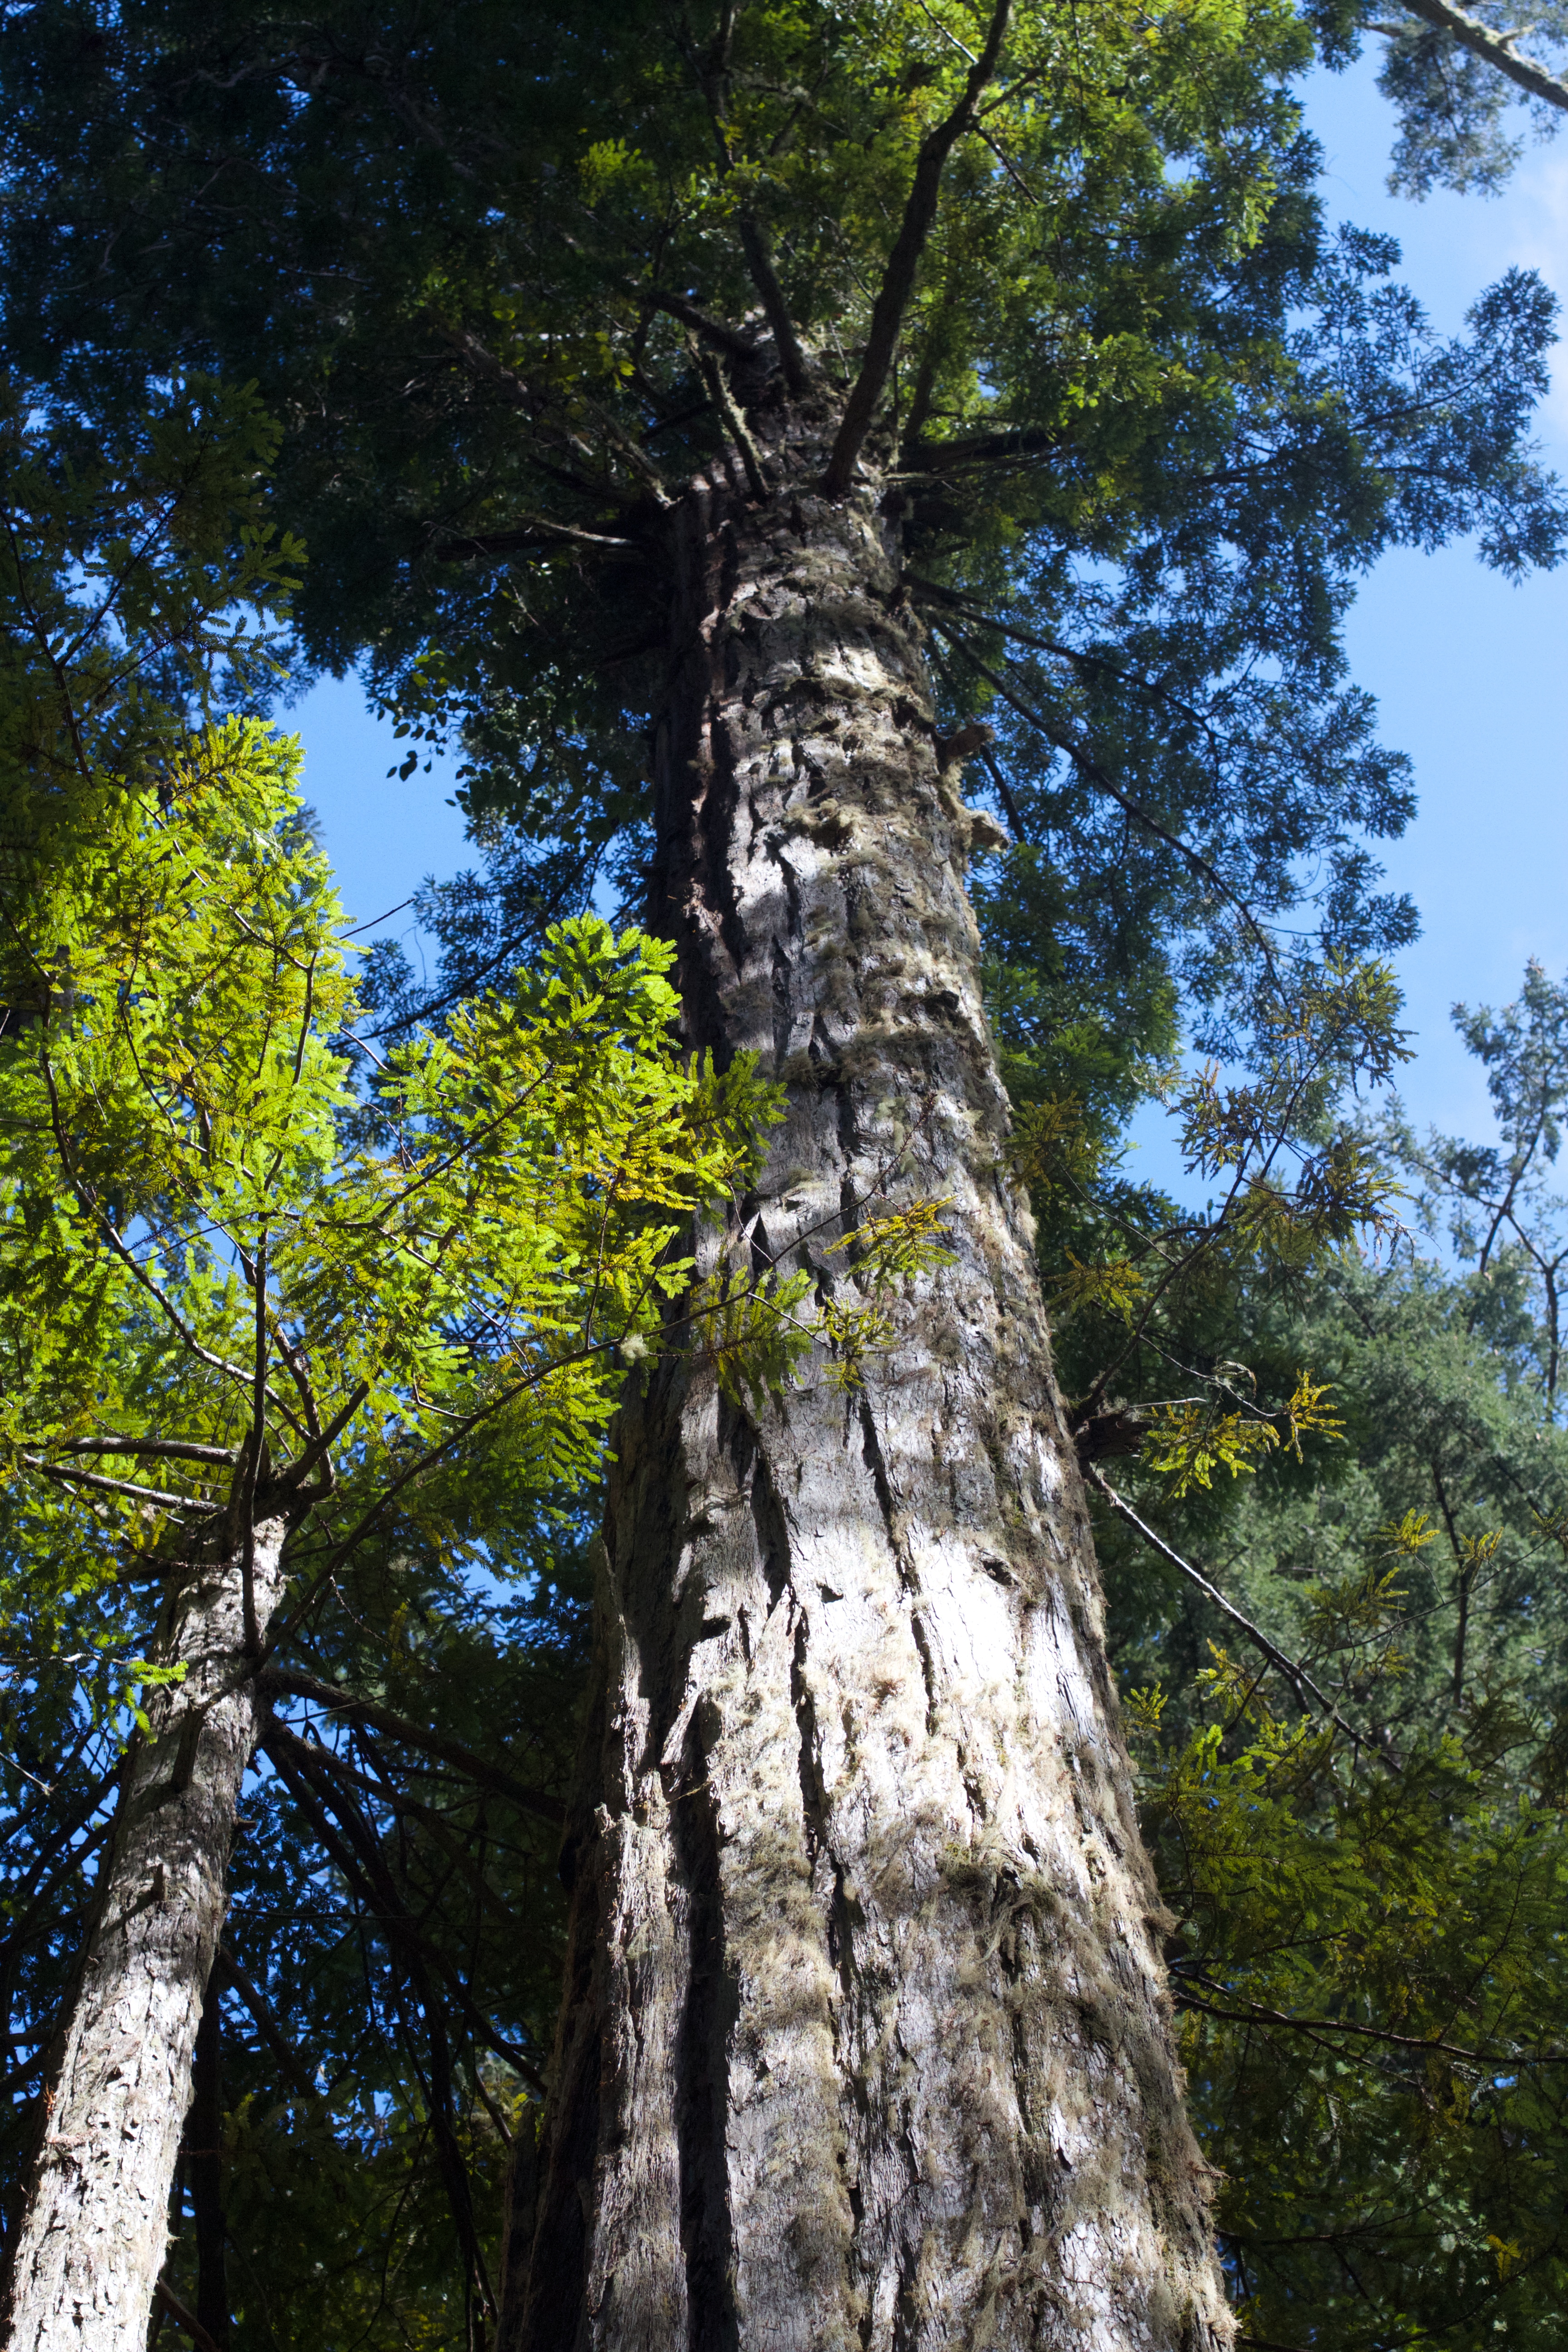
tree, forest, branch, plant, leaf, trunk, autumn, deciduous, grove, woodland, flowering plant, old growth forest, woody plant, land plant